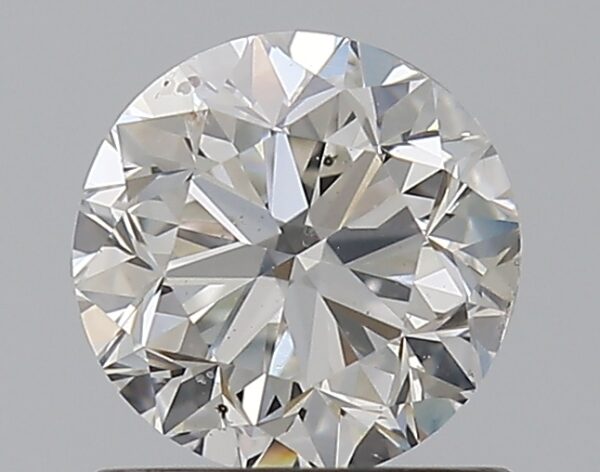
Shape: round
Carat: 0.9
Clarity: SI1
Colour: H
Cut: GD
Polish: EX
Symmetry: VG
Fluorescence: N
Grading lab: GIA
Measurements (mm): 5.86 x 5.94 x 3.9